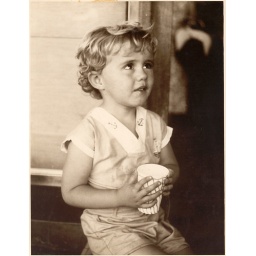
c1959 - sitting on a wall having an orange drink outside 'Coles' in the main street of Cairns